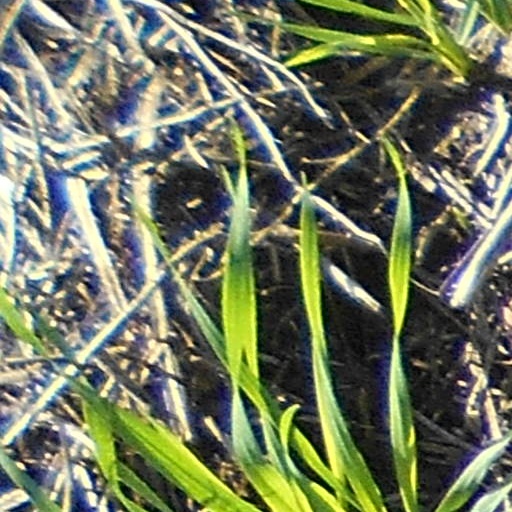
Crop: wheat